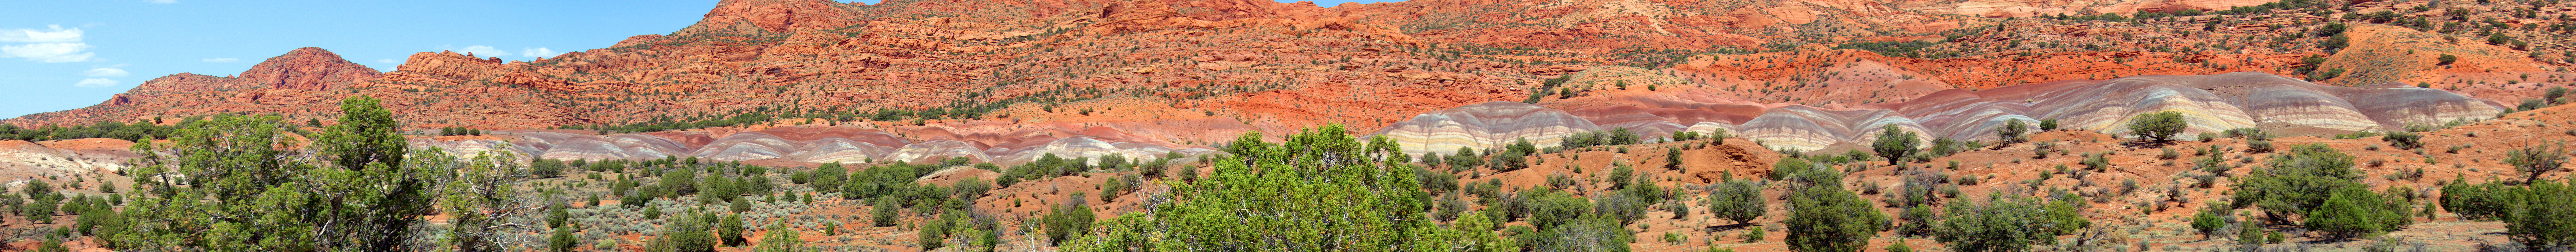
plant, field, prairie, flower, tulip, badlands, flowering plant, grass family, land plant